Smiling Bears

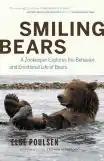
First edition cover of Canadian release

Smiling Bears: A Zookeeper Explores the Behavior and Emotional Life of Bears is a 2009 book by Canadian writer Else Poulsen, first published by Greystone Books. In the book, the author chronicles her insights gleaned as a zookeeper responsible for rehabilitating "bears in crisis". Jeffrey Moussaieff Masson called "Smiling Bears" "An inspiring trip into the minds and reality of bears."